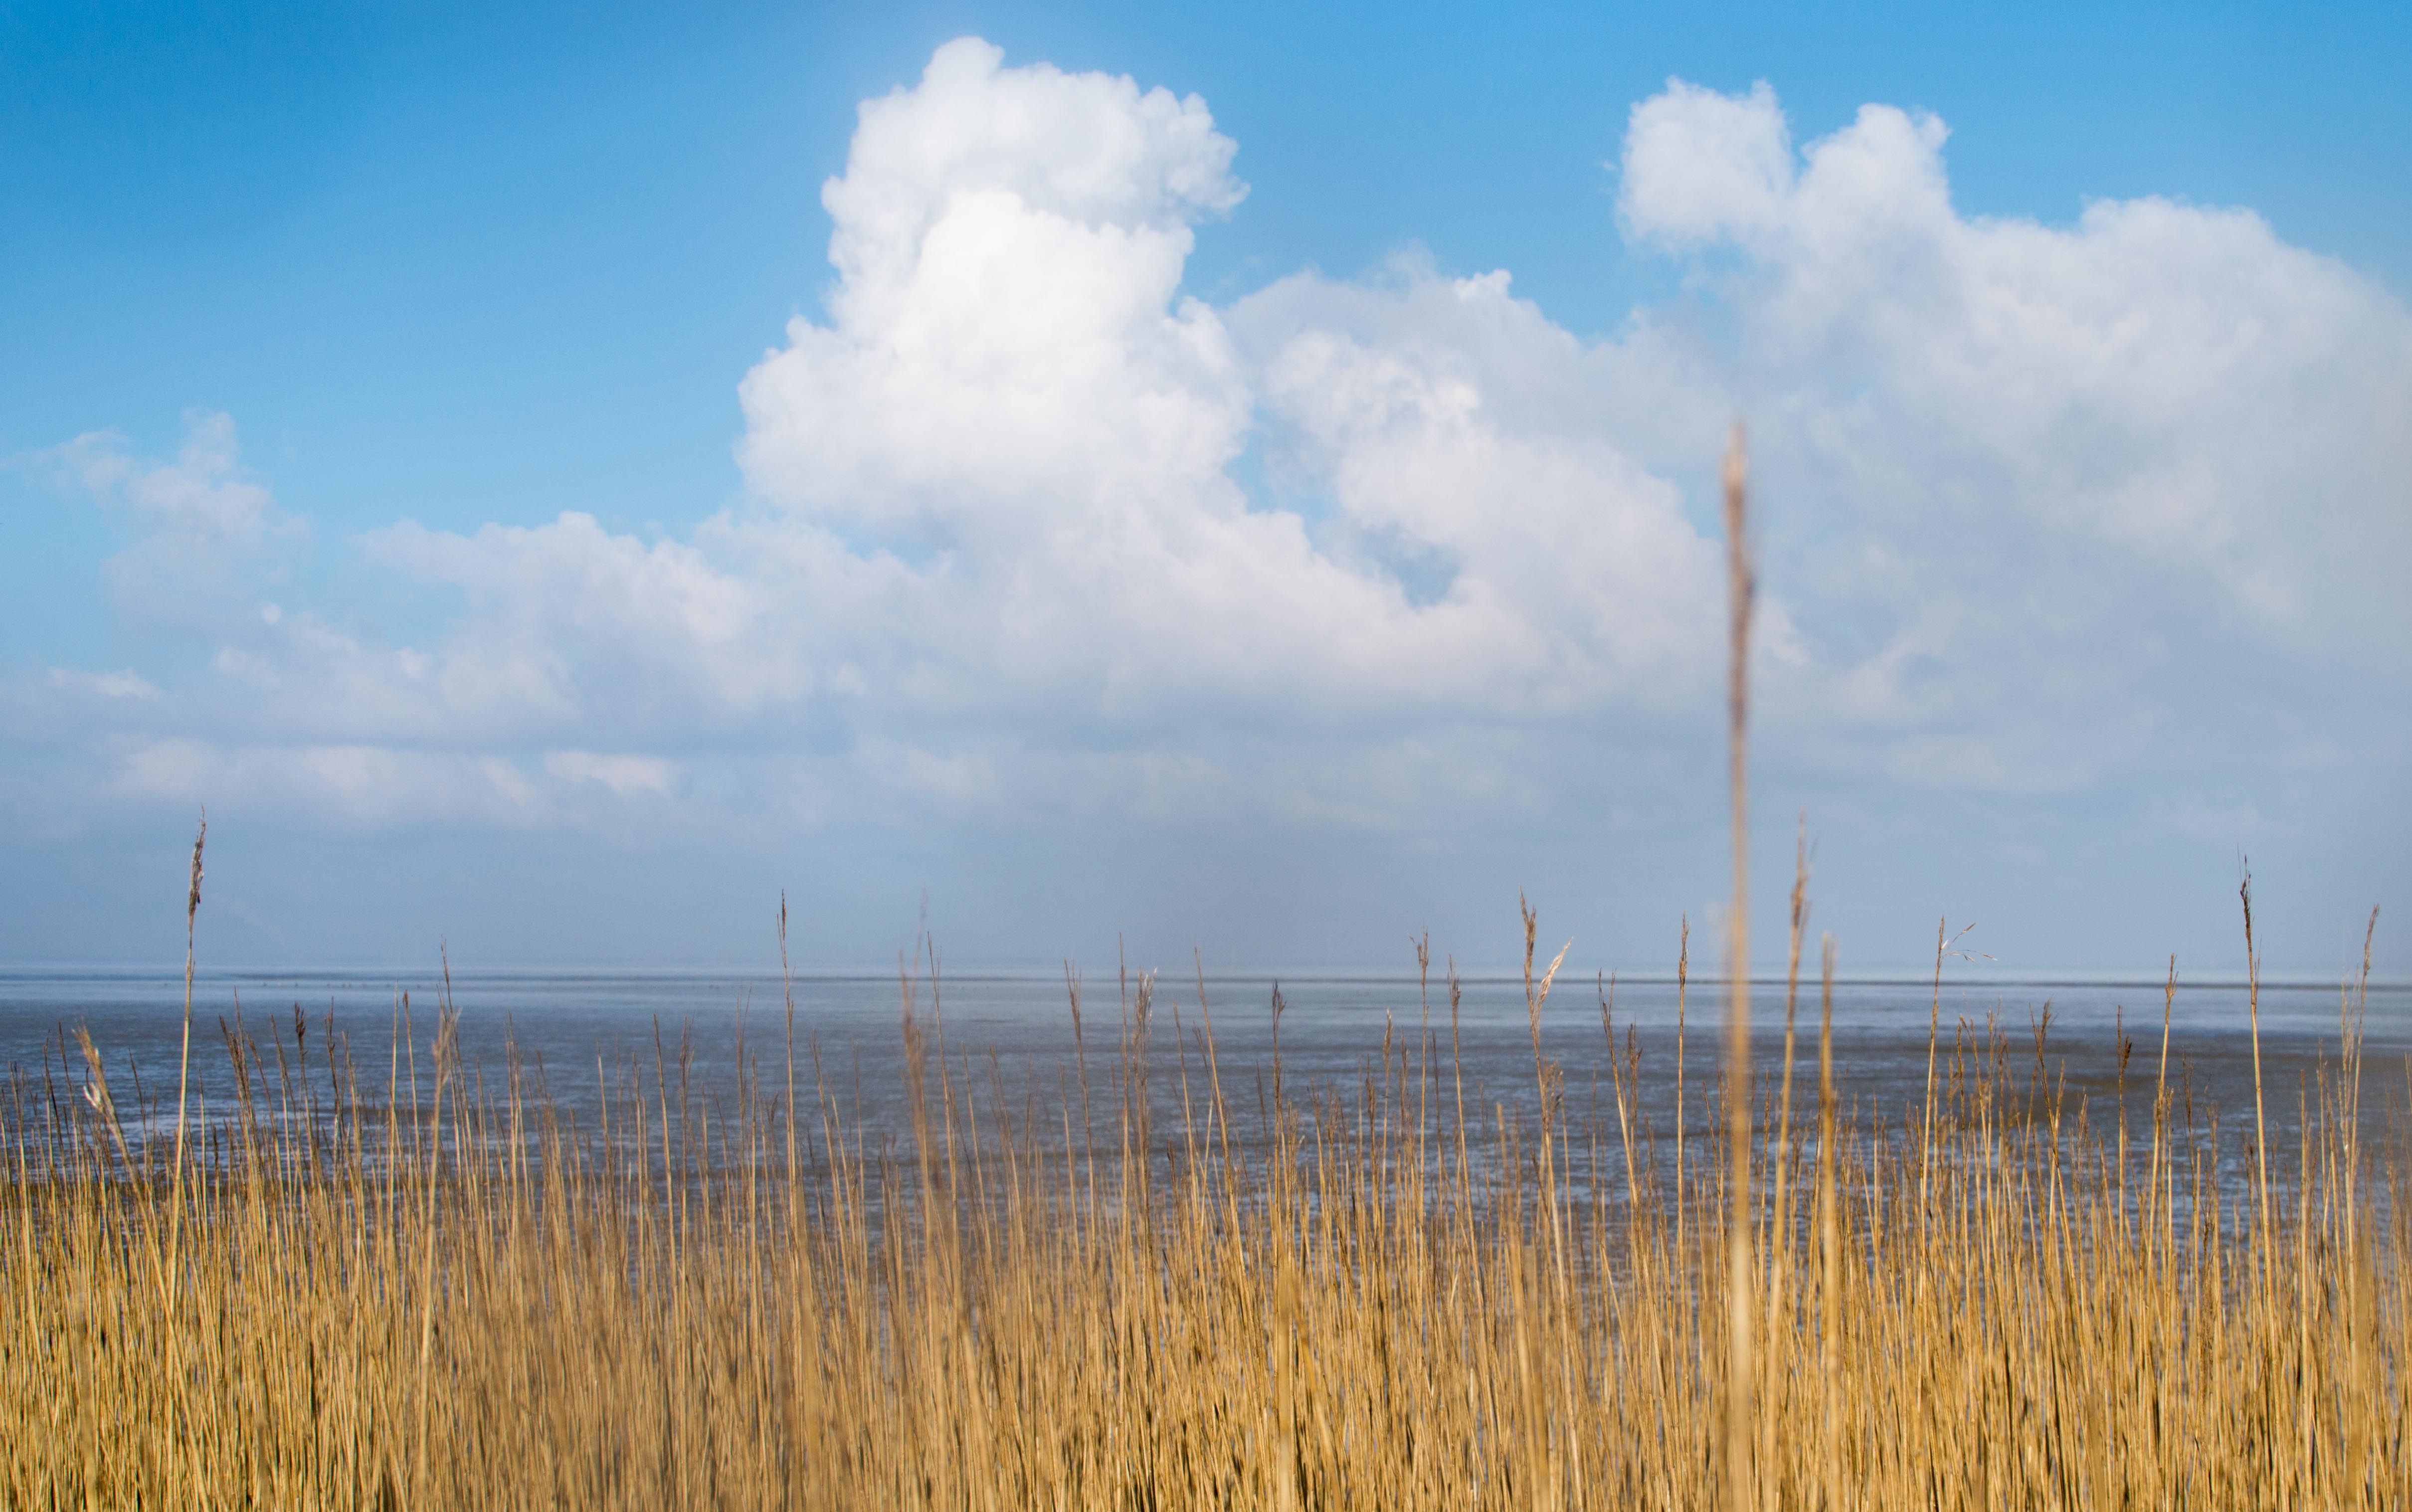
landscape, sea, coast, nature, grass, horizon, marsh, cloud, sky, field, prairie, sunlight, air, morning, shore, wind, reed, blue, blue sky, clouds, wetland, habitat, natural environment, grass family